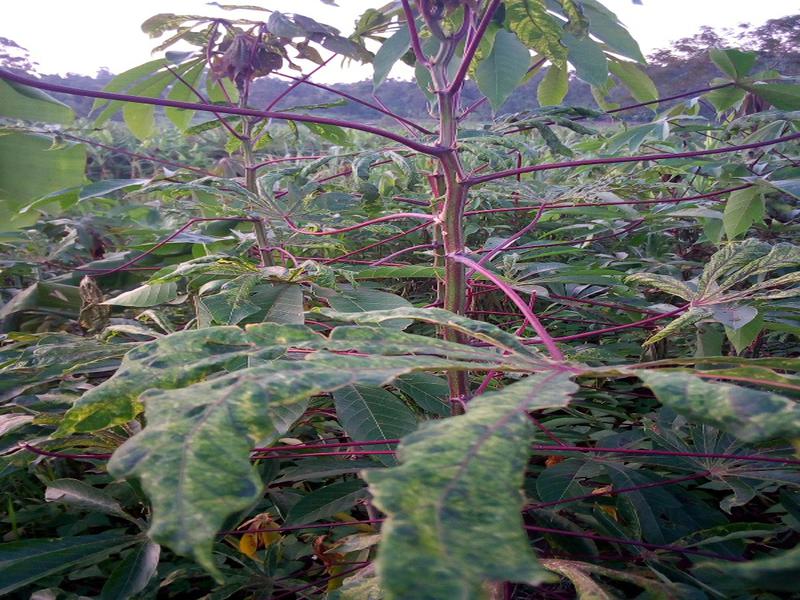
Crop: cassava
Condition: mosaic_disease